Saint-Colomban, Quebec

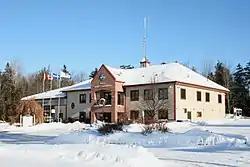
Town hall of St-Colomban

The first European settlers arrived in Saint-Colomban in 1819 and the municipality of Saint-Colomban was officially founded in 1855. In 1857, part of Saint-Colomban was amputated to create the municipality of Saint-Canut (now part of Mirabel).